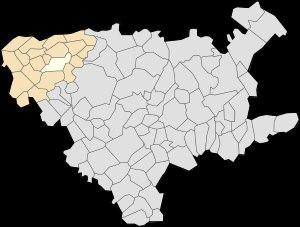
Norrent-Fontes est une commune française située dans le département du Pas-de-Calais en région Hauts-de-France.